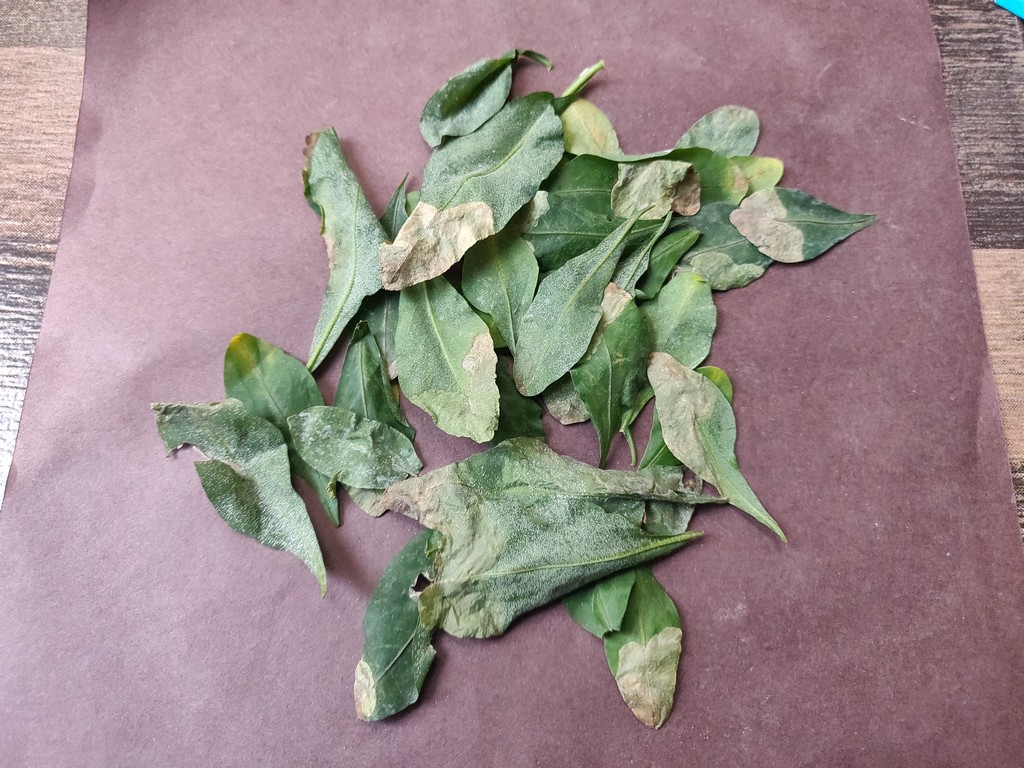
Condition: Unhealthy
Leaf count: multiple
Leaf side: unknown